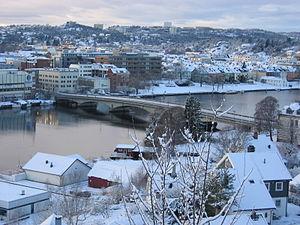
Kristiansand est une ville norvégienne située dans le comté d'Agder, dont elle constitue le centre administratif. C’est également la plus grande ville de la région Sørlandet.
Otra est un fleuve du sud de la Norvège, un des plus longs du pays.